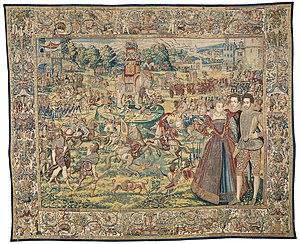
Tapisserie dite de «